Francille Wilson

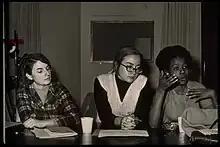
Francille Rusan Wilson (right) and Hillary Rodham (center) campaigning for Wellesley College government president in 1968, an election which Hillary Rodham later won.

Francille Rusan Wilson attended both segregated and desegregated schools in St. Louis County, Missouri. She earned a B.A in political science from Wellesley College. During her time at Wellesley, she co-founded a black student organization called Ethos and was heavily involved in the student activist movements that is responsible for bringing black studies to Wellesley. Later on, Wilson attended Harvard University to receive a master's degree in Social Studies. She then earned a Ph.D. and M.A in American History at the University of Pennsylvania in 1988. At the University of Pennsylvania she studied under Nell Irvin Painter. She continued her studies through a postdoctoral training at Stanford University for Advanced Study in Behavioral Sciences. She now serves on the Los Angeles Commission on the Status of Women, as well as on the state board of the California African American Museum.